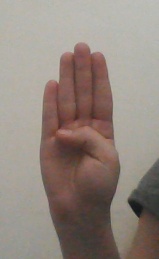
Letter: kaaf